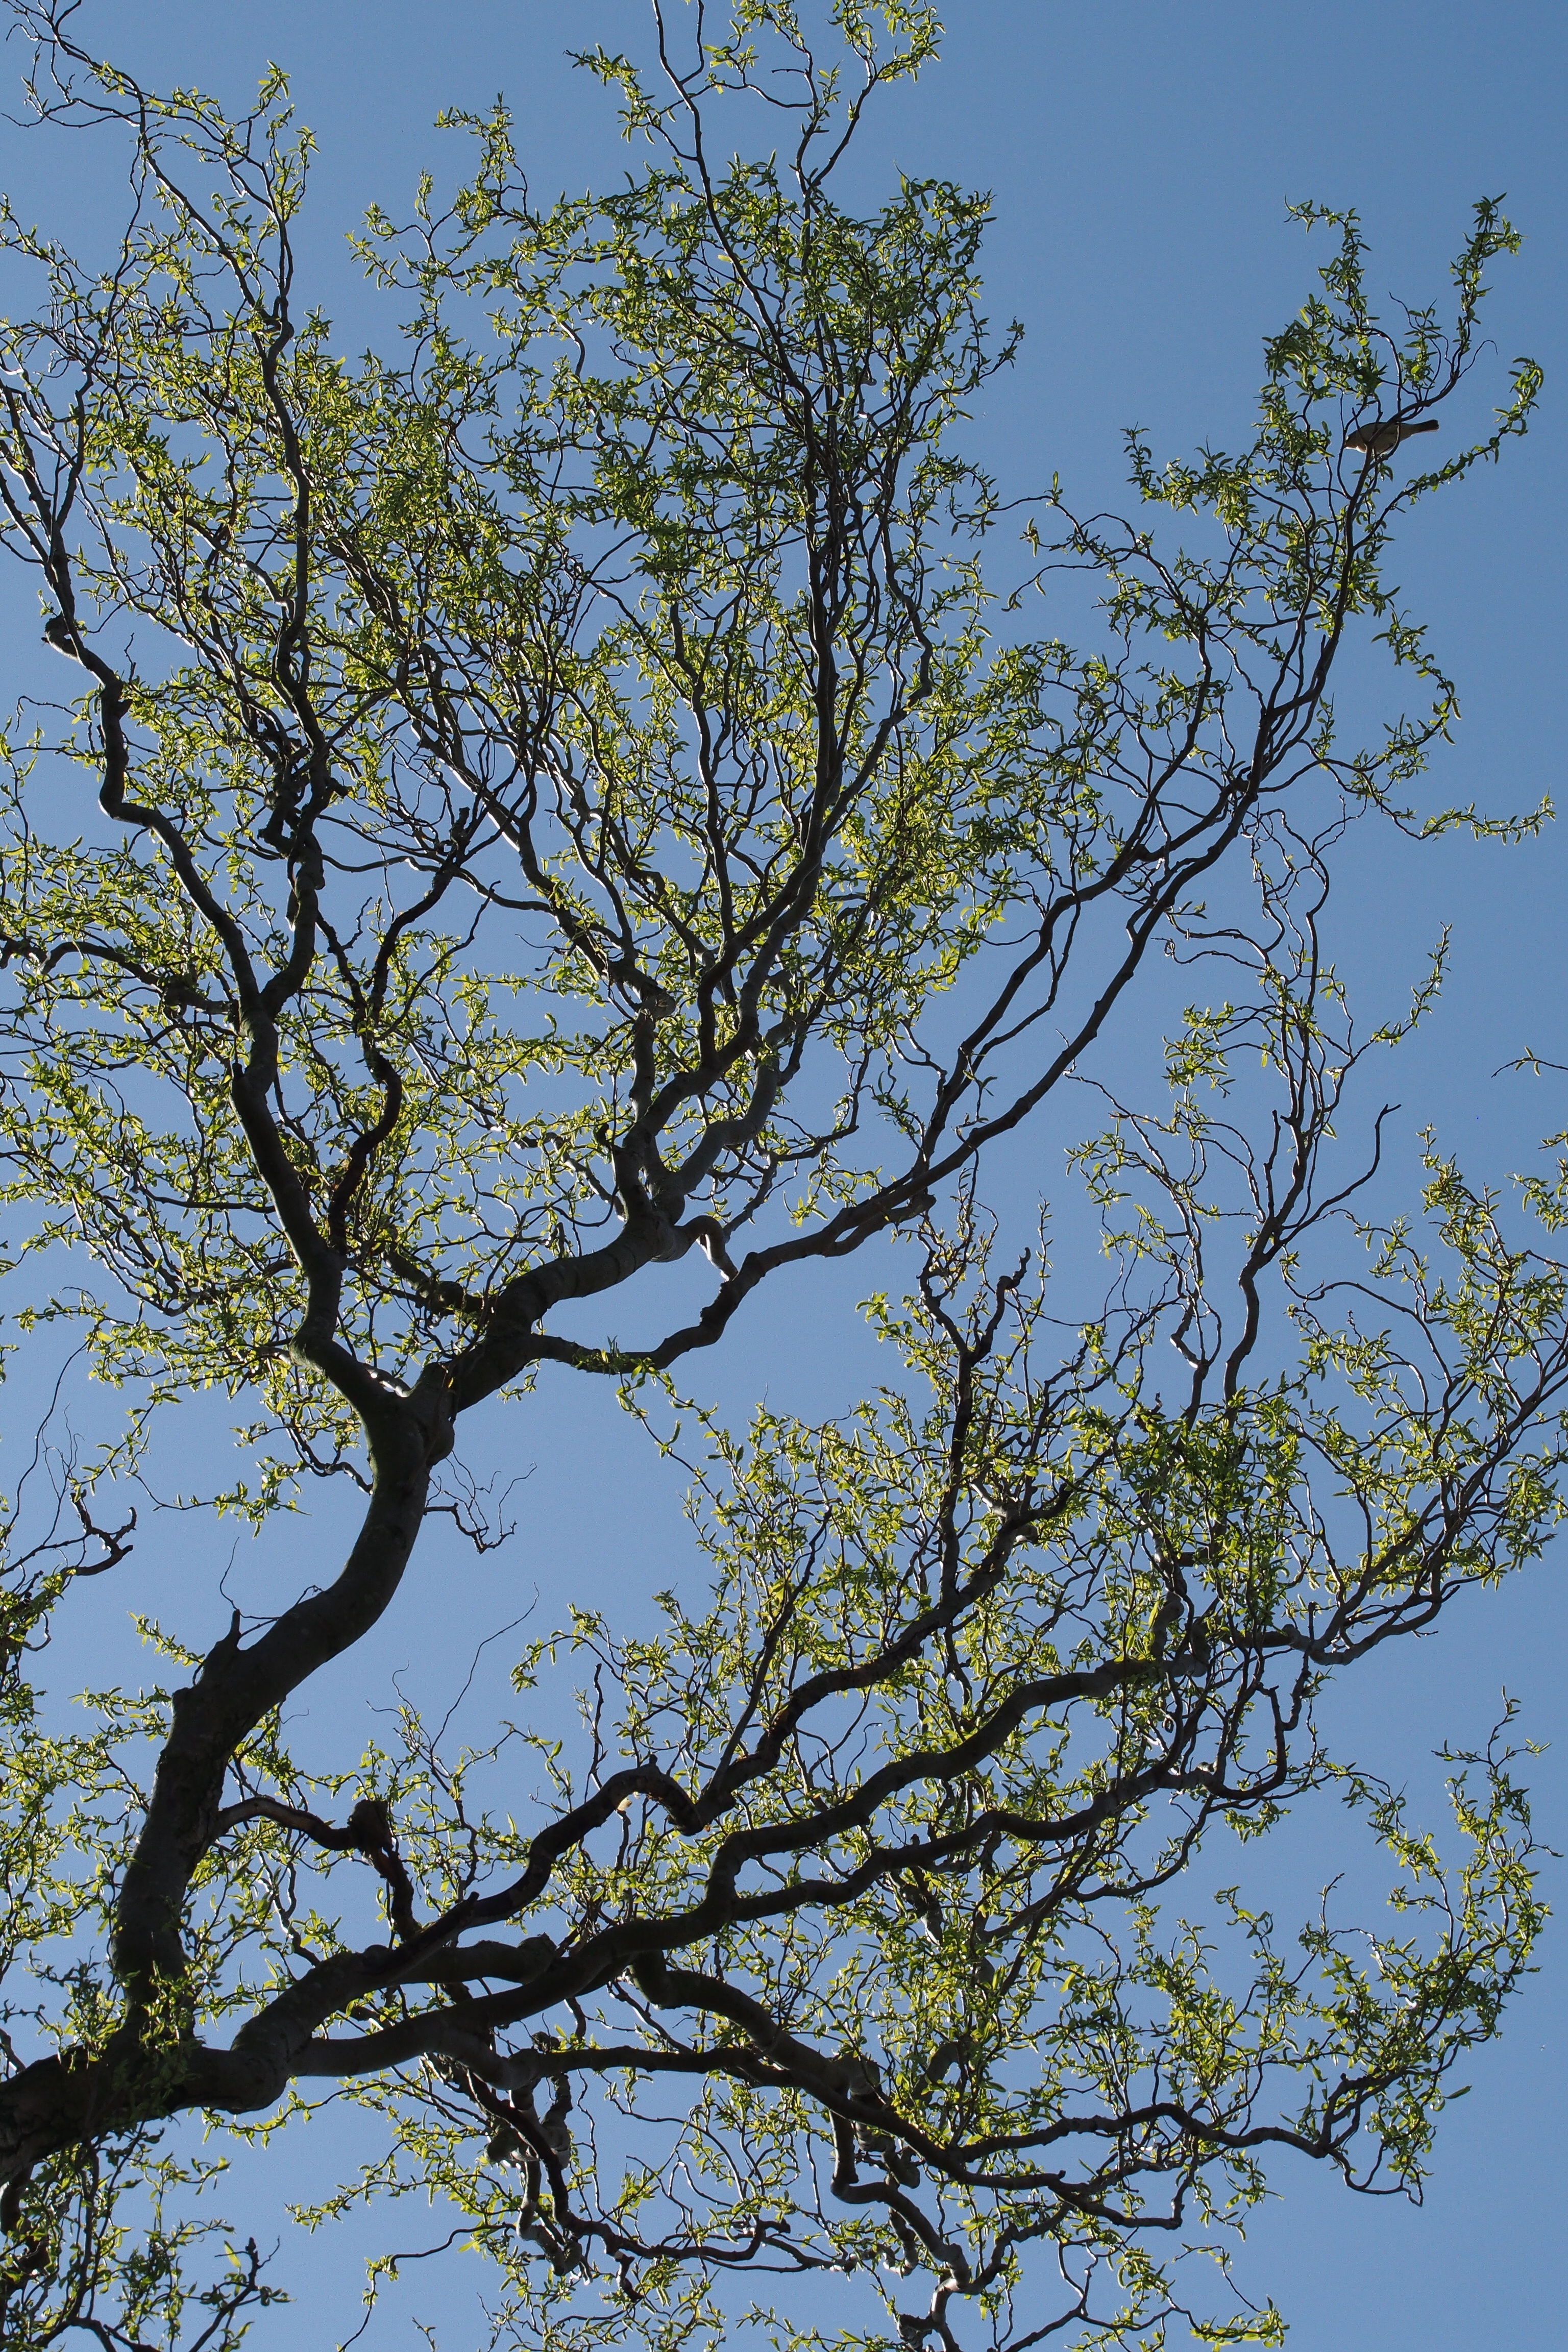
tree, nature, branch, blossom, plant, sky, leaf, flower, spring, green, botany, blue, flora, twig, leaves, branches, oak, woody plant